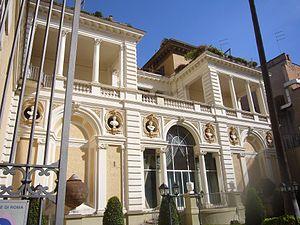
D'origine latine, le mot villa désigne un domaine foncier comportant des bâtiments d'exploitation et d'habitation. On distingue, à l'époque romaine, la villa de campagne de la villa suburbaine.
La Villa Folchi est une petite villa éclectique située dans le Rione Ludovisi à Rome.